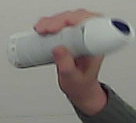
Product: rexona_spray